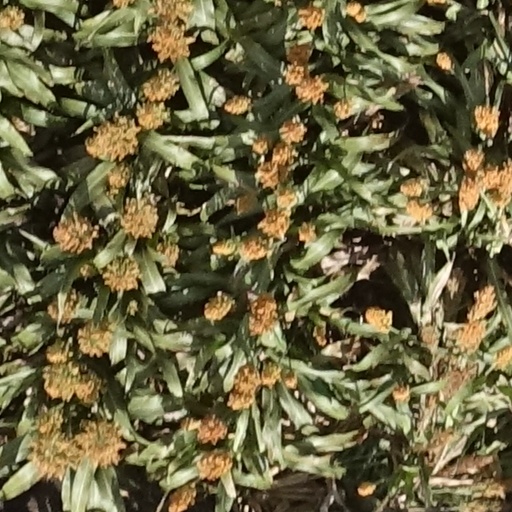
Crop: sorghum